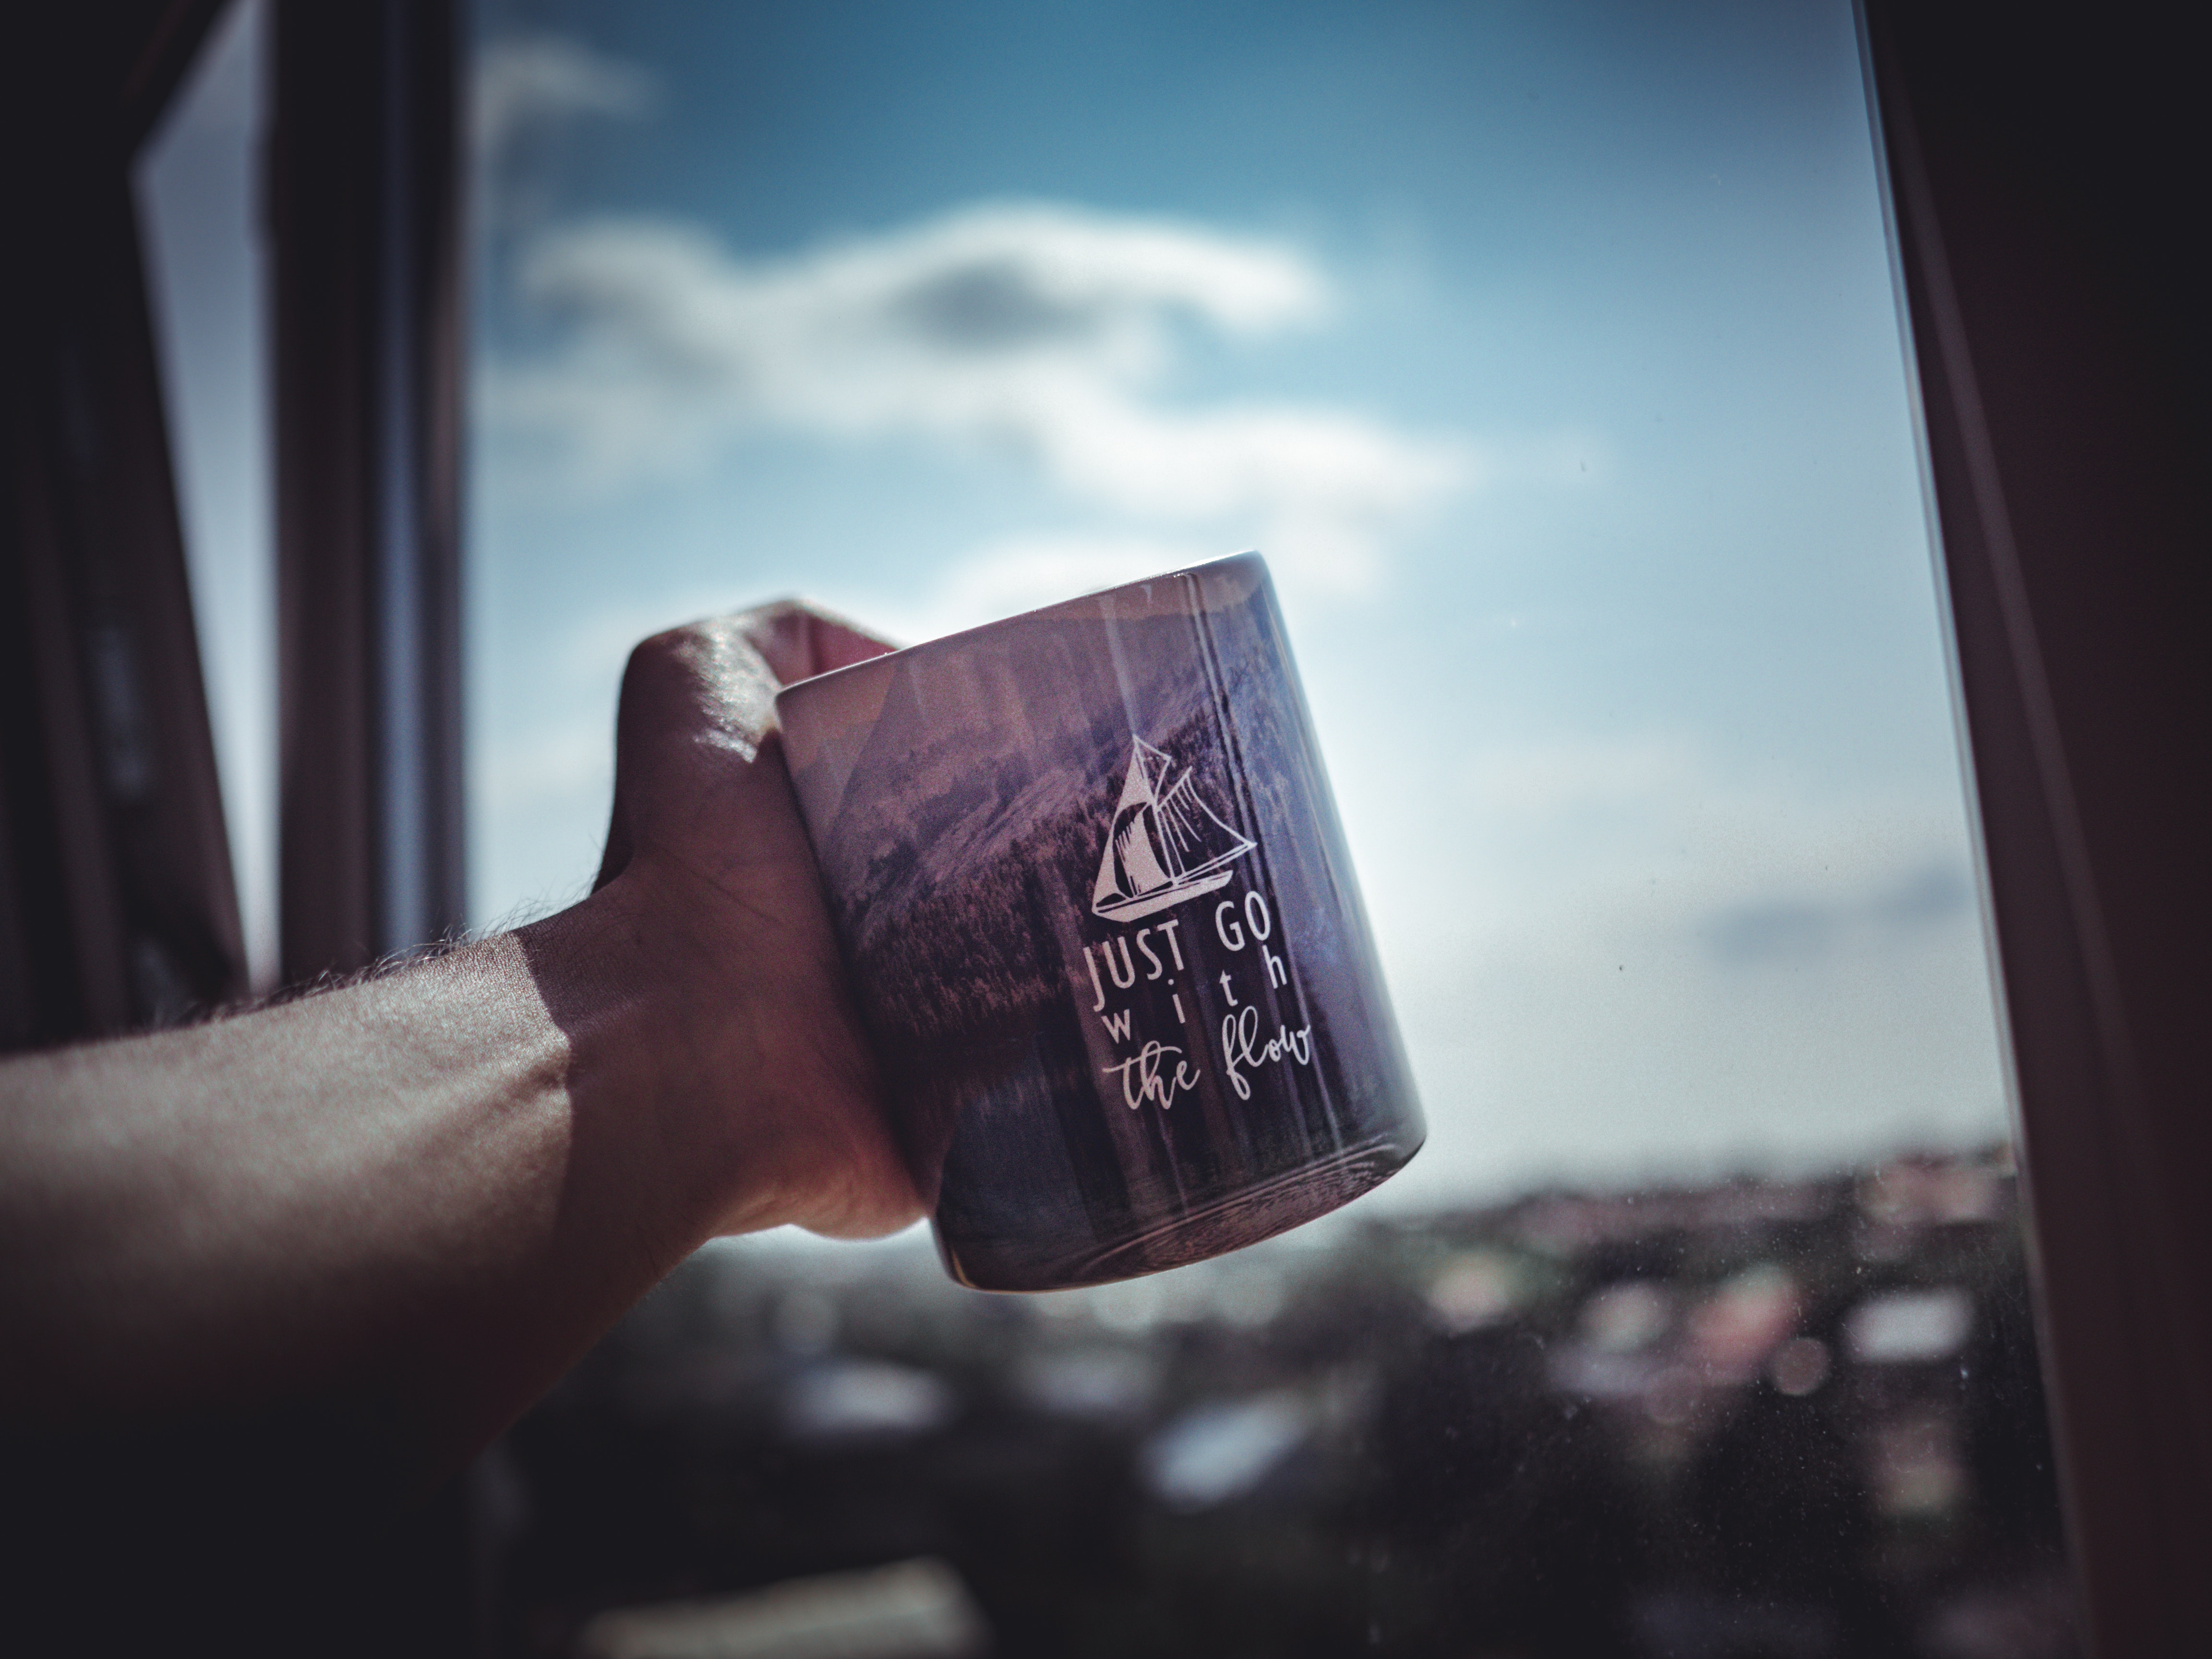
sky, hand, cloud, water, finger, photography, glass, alcohol, drink